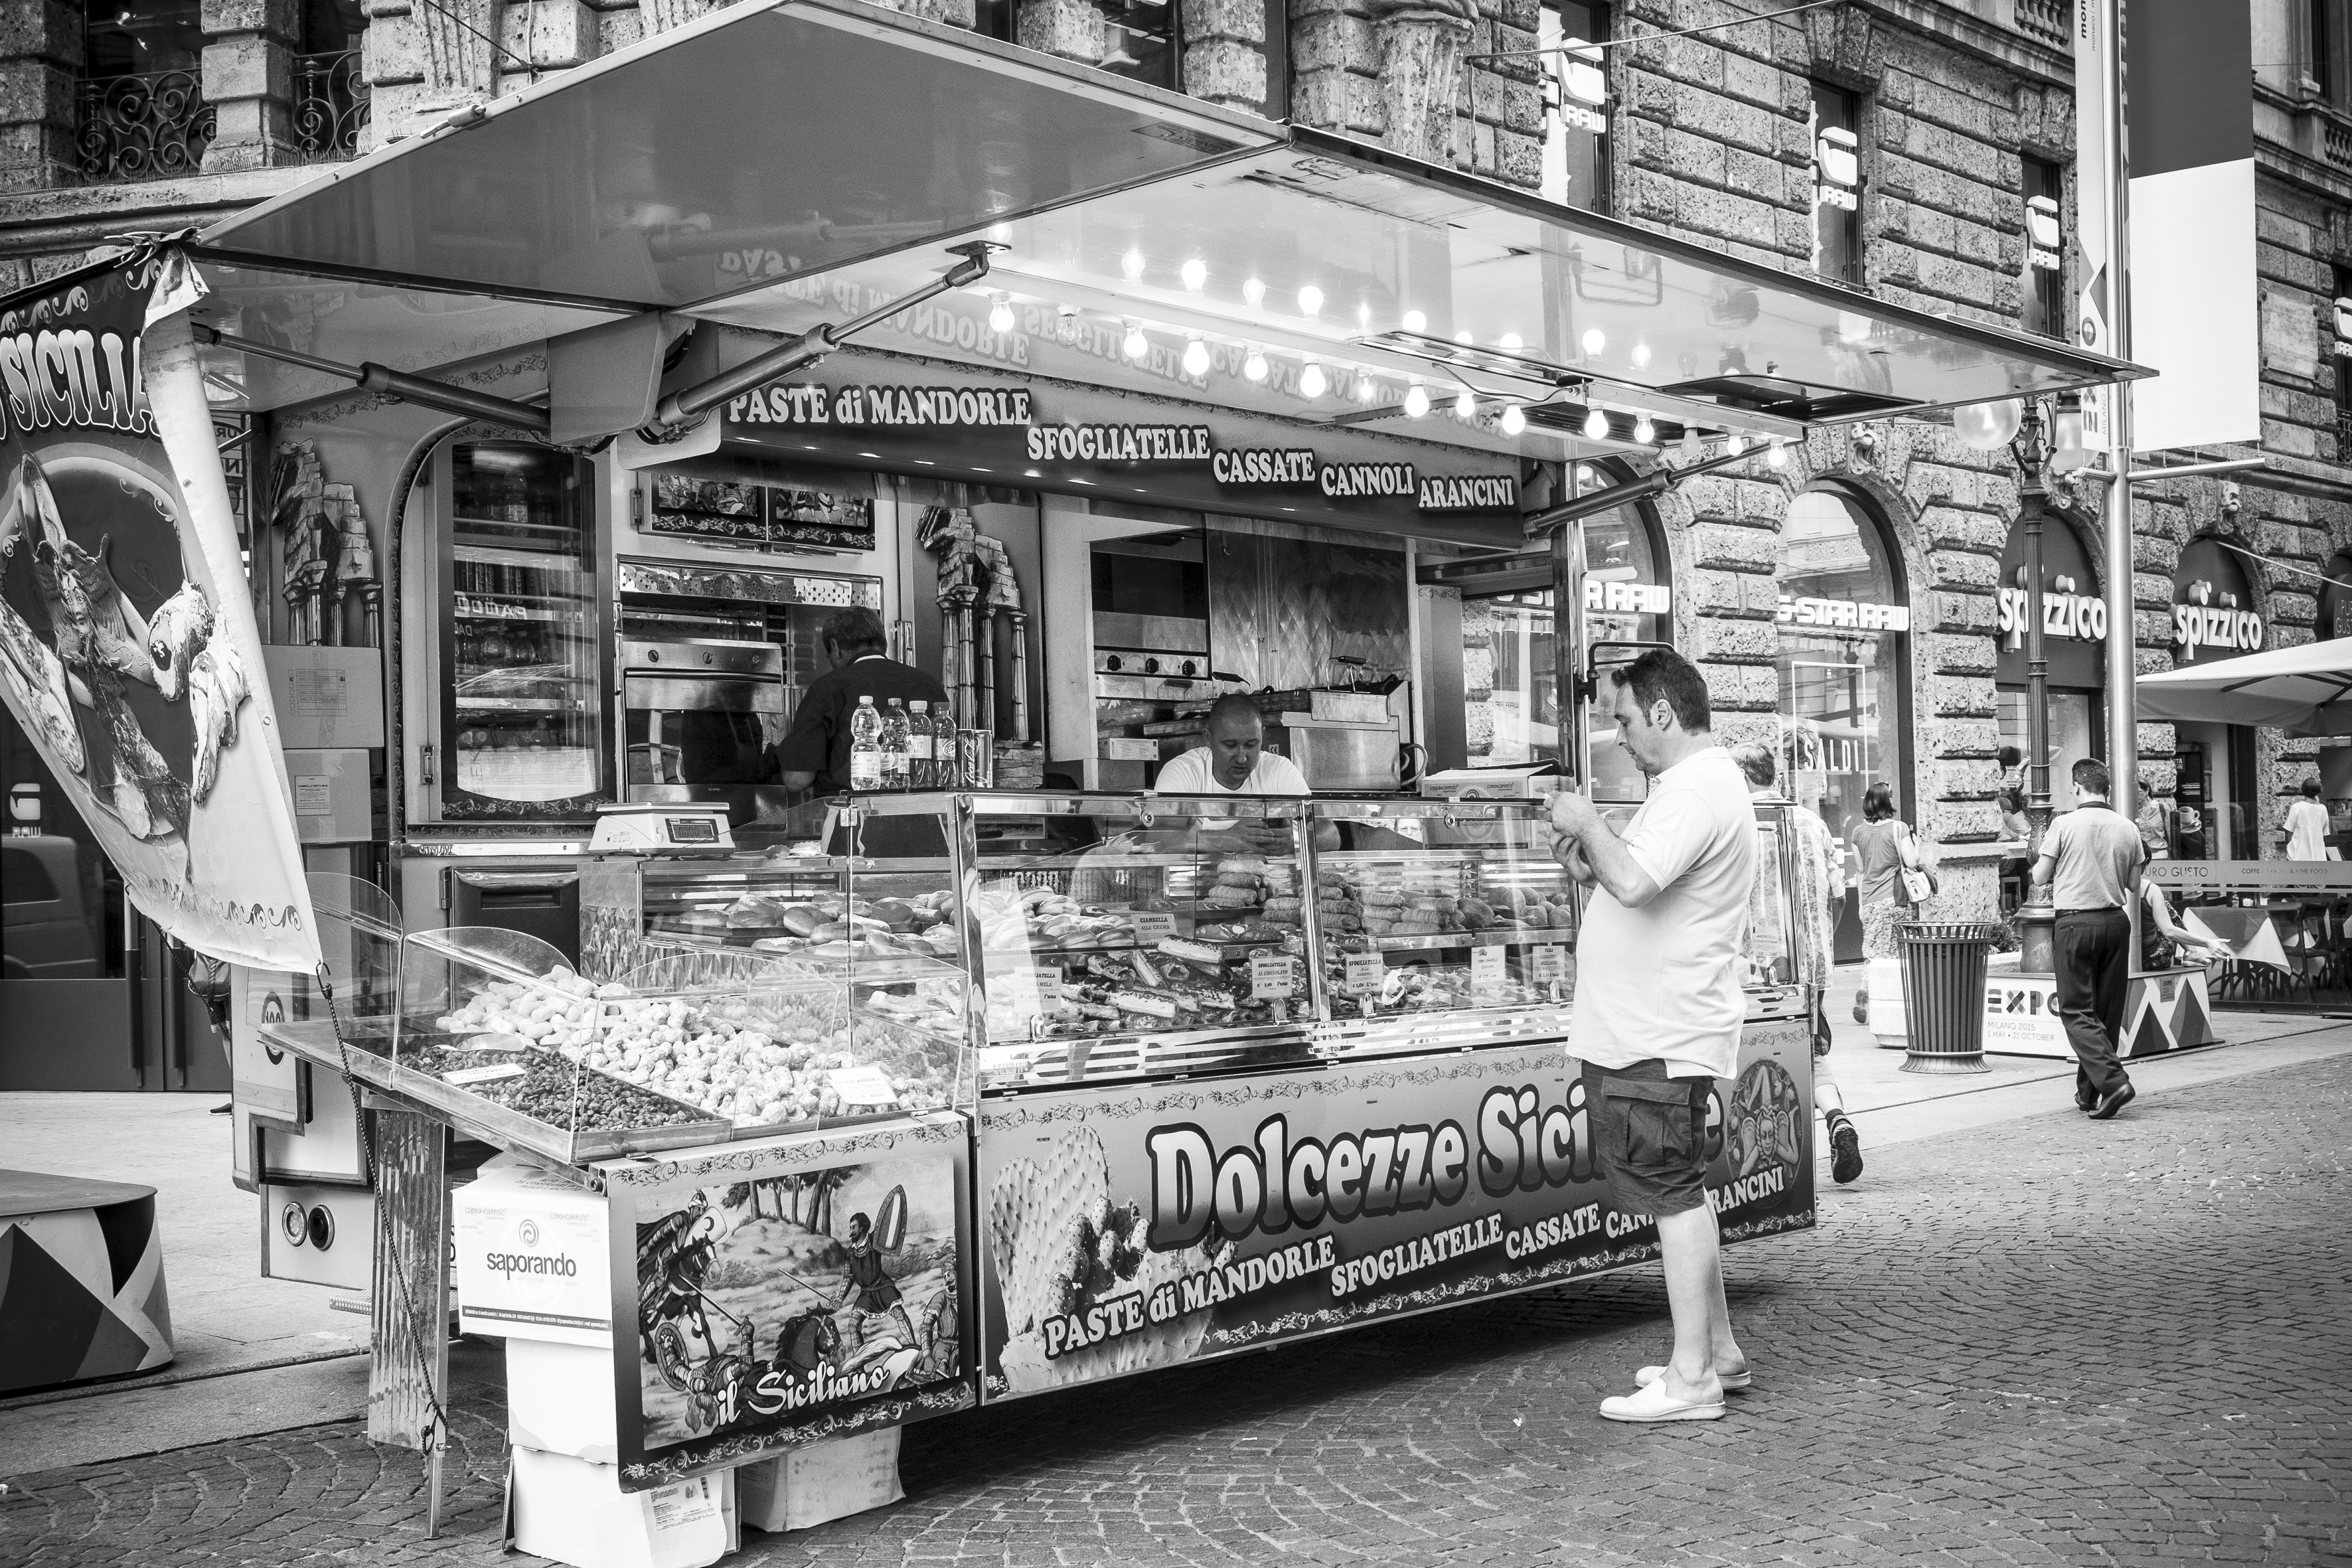
black and white, road, street, city, urban, travel, fujifilm, vehicle, italy, monochrome, bw, blackandwhite, blackwhite, infrastructure, ngc, it, fuji, milan, fujixt1, fujix, noireblanc, milano, lombardia, italymilano, urban area, monochrome photography, human settlement